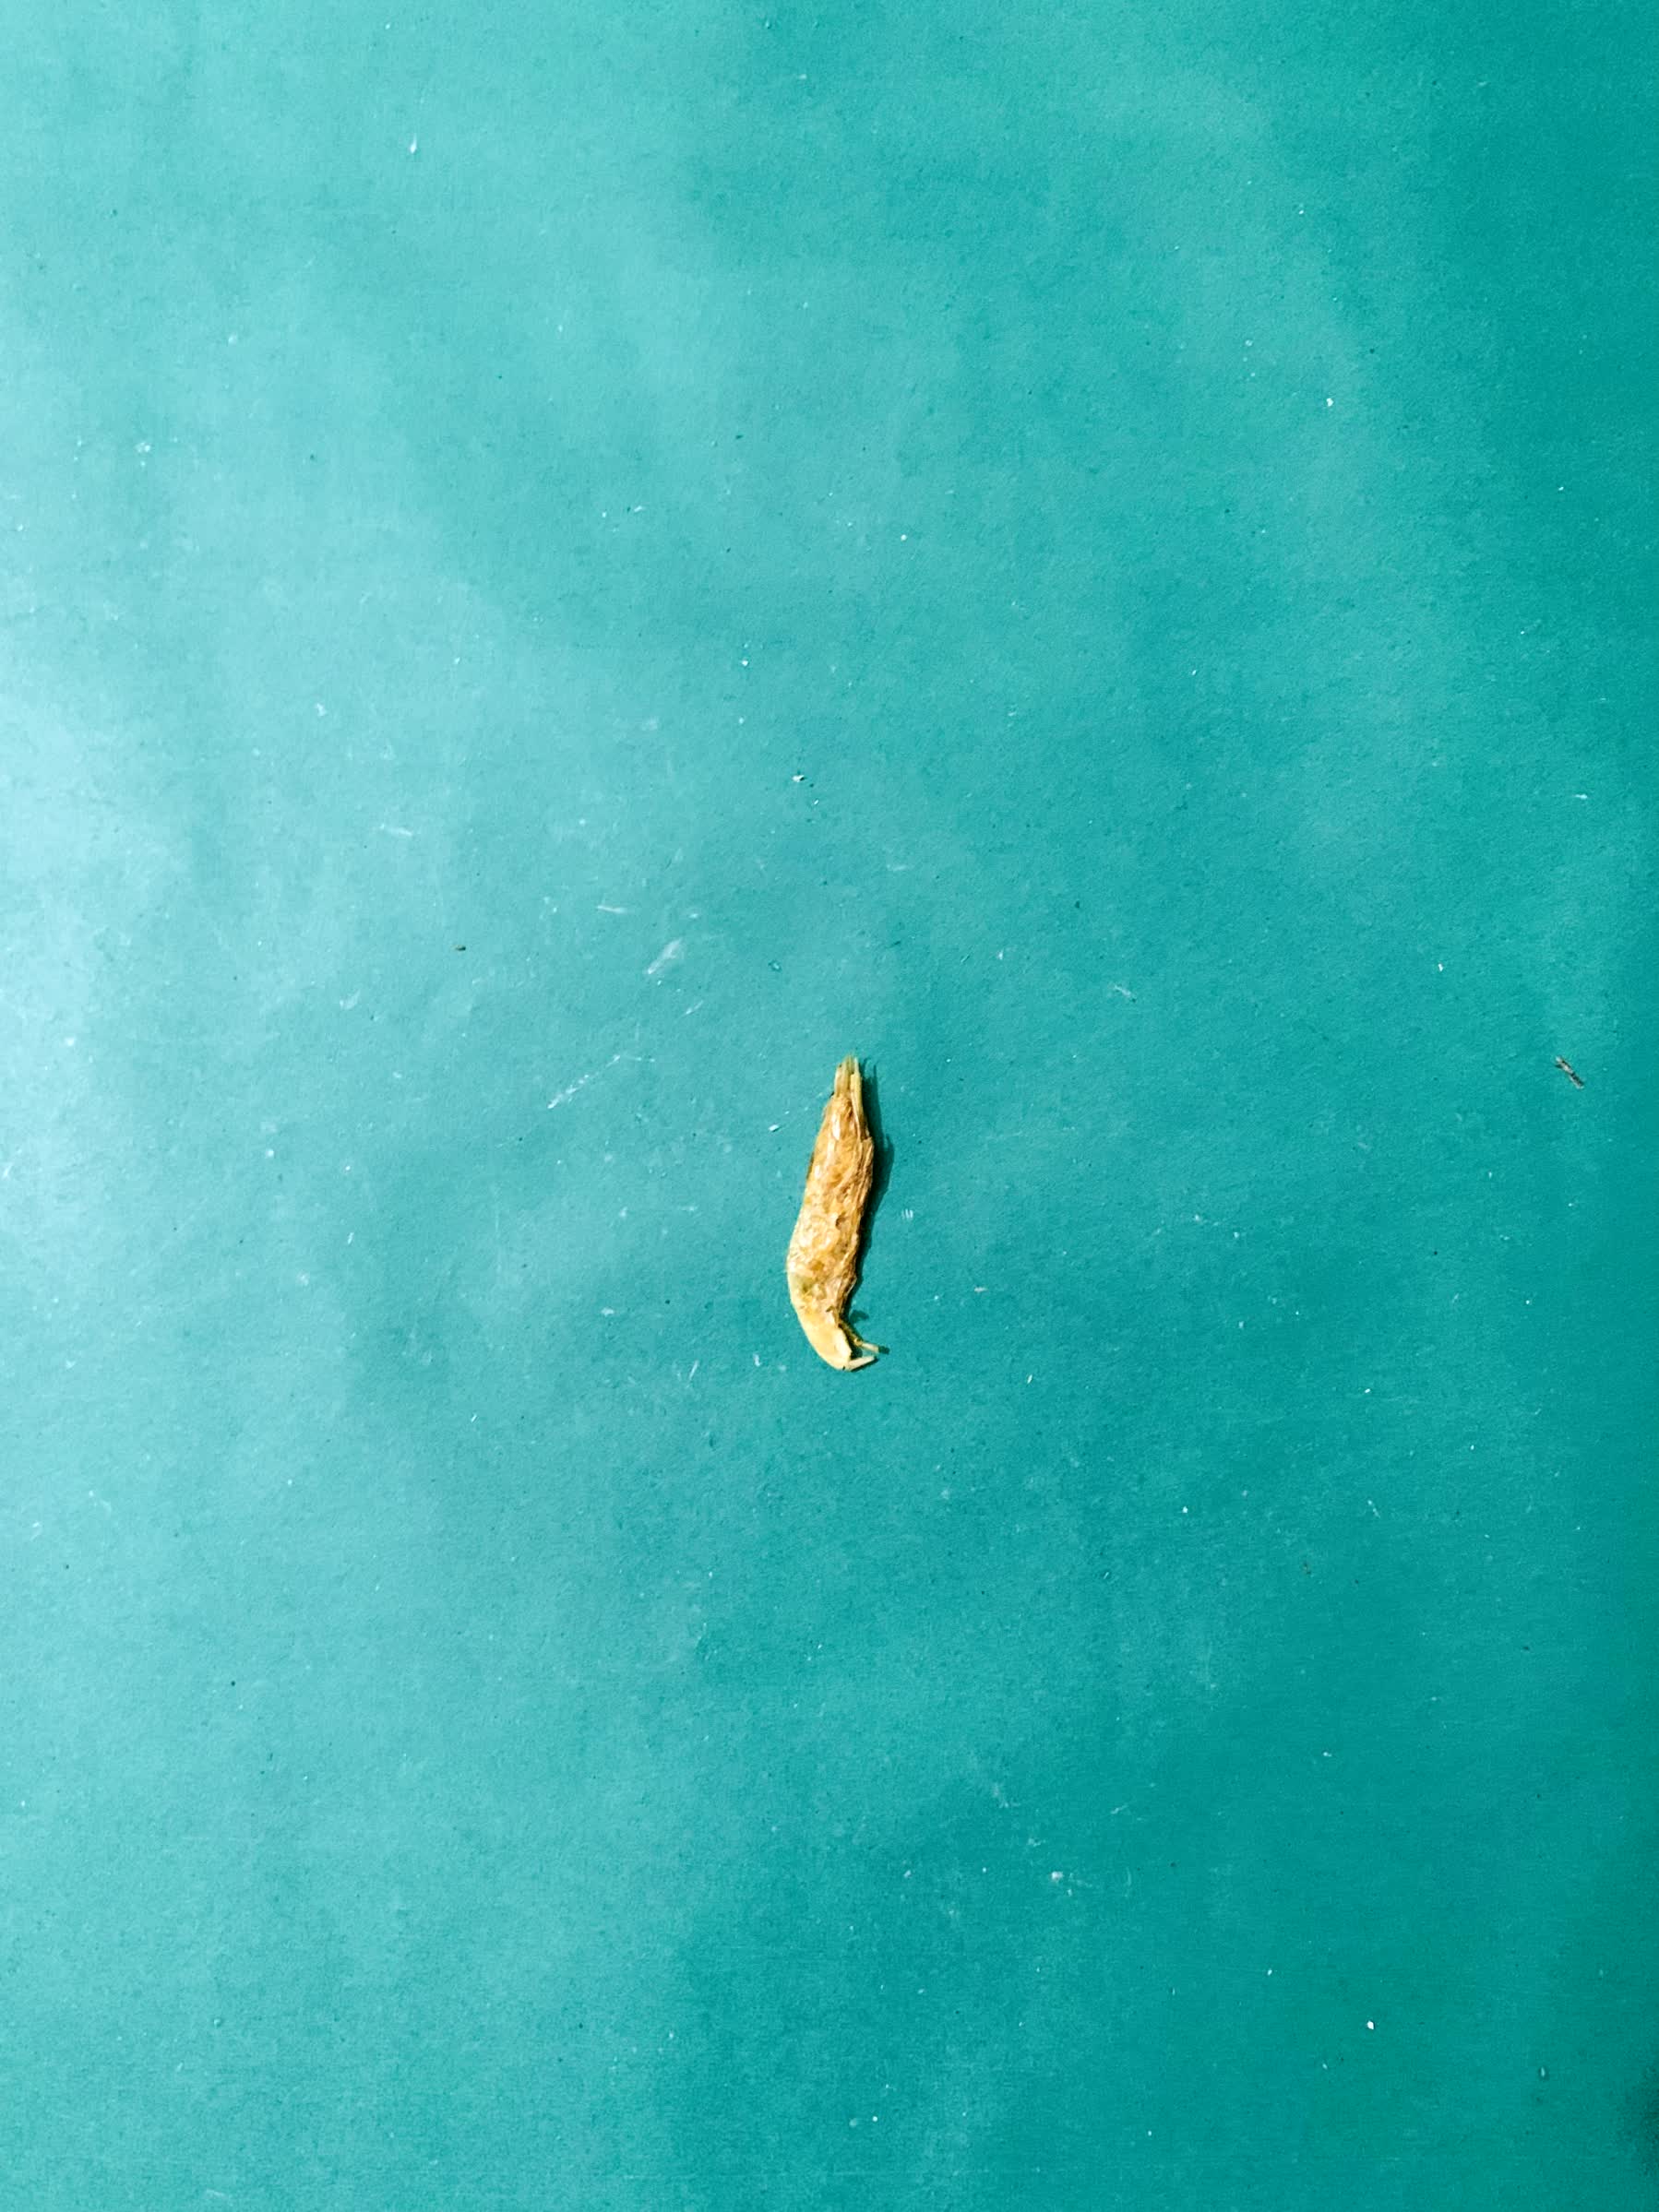
Species: chingri